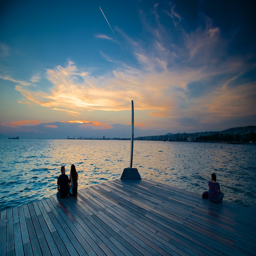
a city showing a sunset and general coastal views as well as a small group of people